Gerald Templer

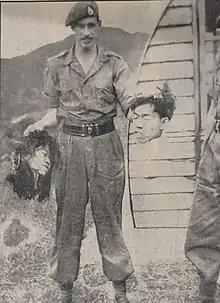
A British Royal Marine in Malay poses with the heads of two MNLA guerrillas. Templer oversaw and defended the practice of decapitating suspected pro-independence fighters during the Malayan Emergency

In late July 1944, Templer briefly became GOC 6th Armoured Division before being severely injured by a land mine in August, after being GOC for twelve days. Promoted to major-general on 17 April 1945, he spent the rest of the war on intelligence duties in 21st Army Group HQ as well as briefly heading the German Directorate of the Special Operations Executive (SOE). He was mentioned in dispatches on 8 November 1945 in recognition of his services in North West Europe.